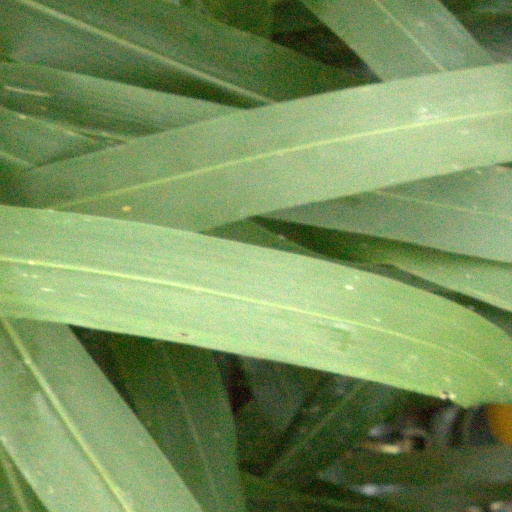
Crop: sorghum